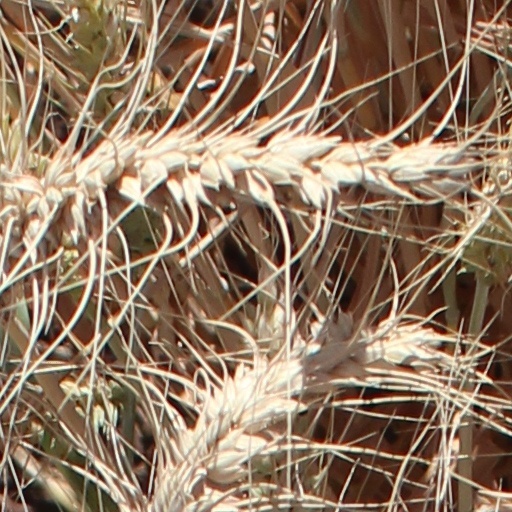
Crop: wheat